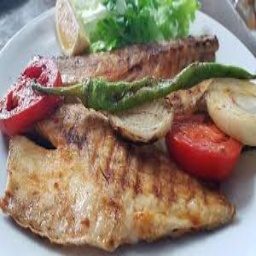
Label: perch